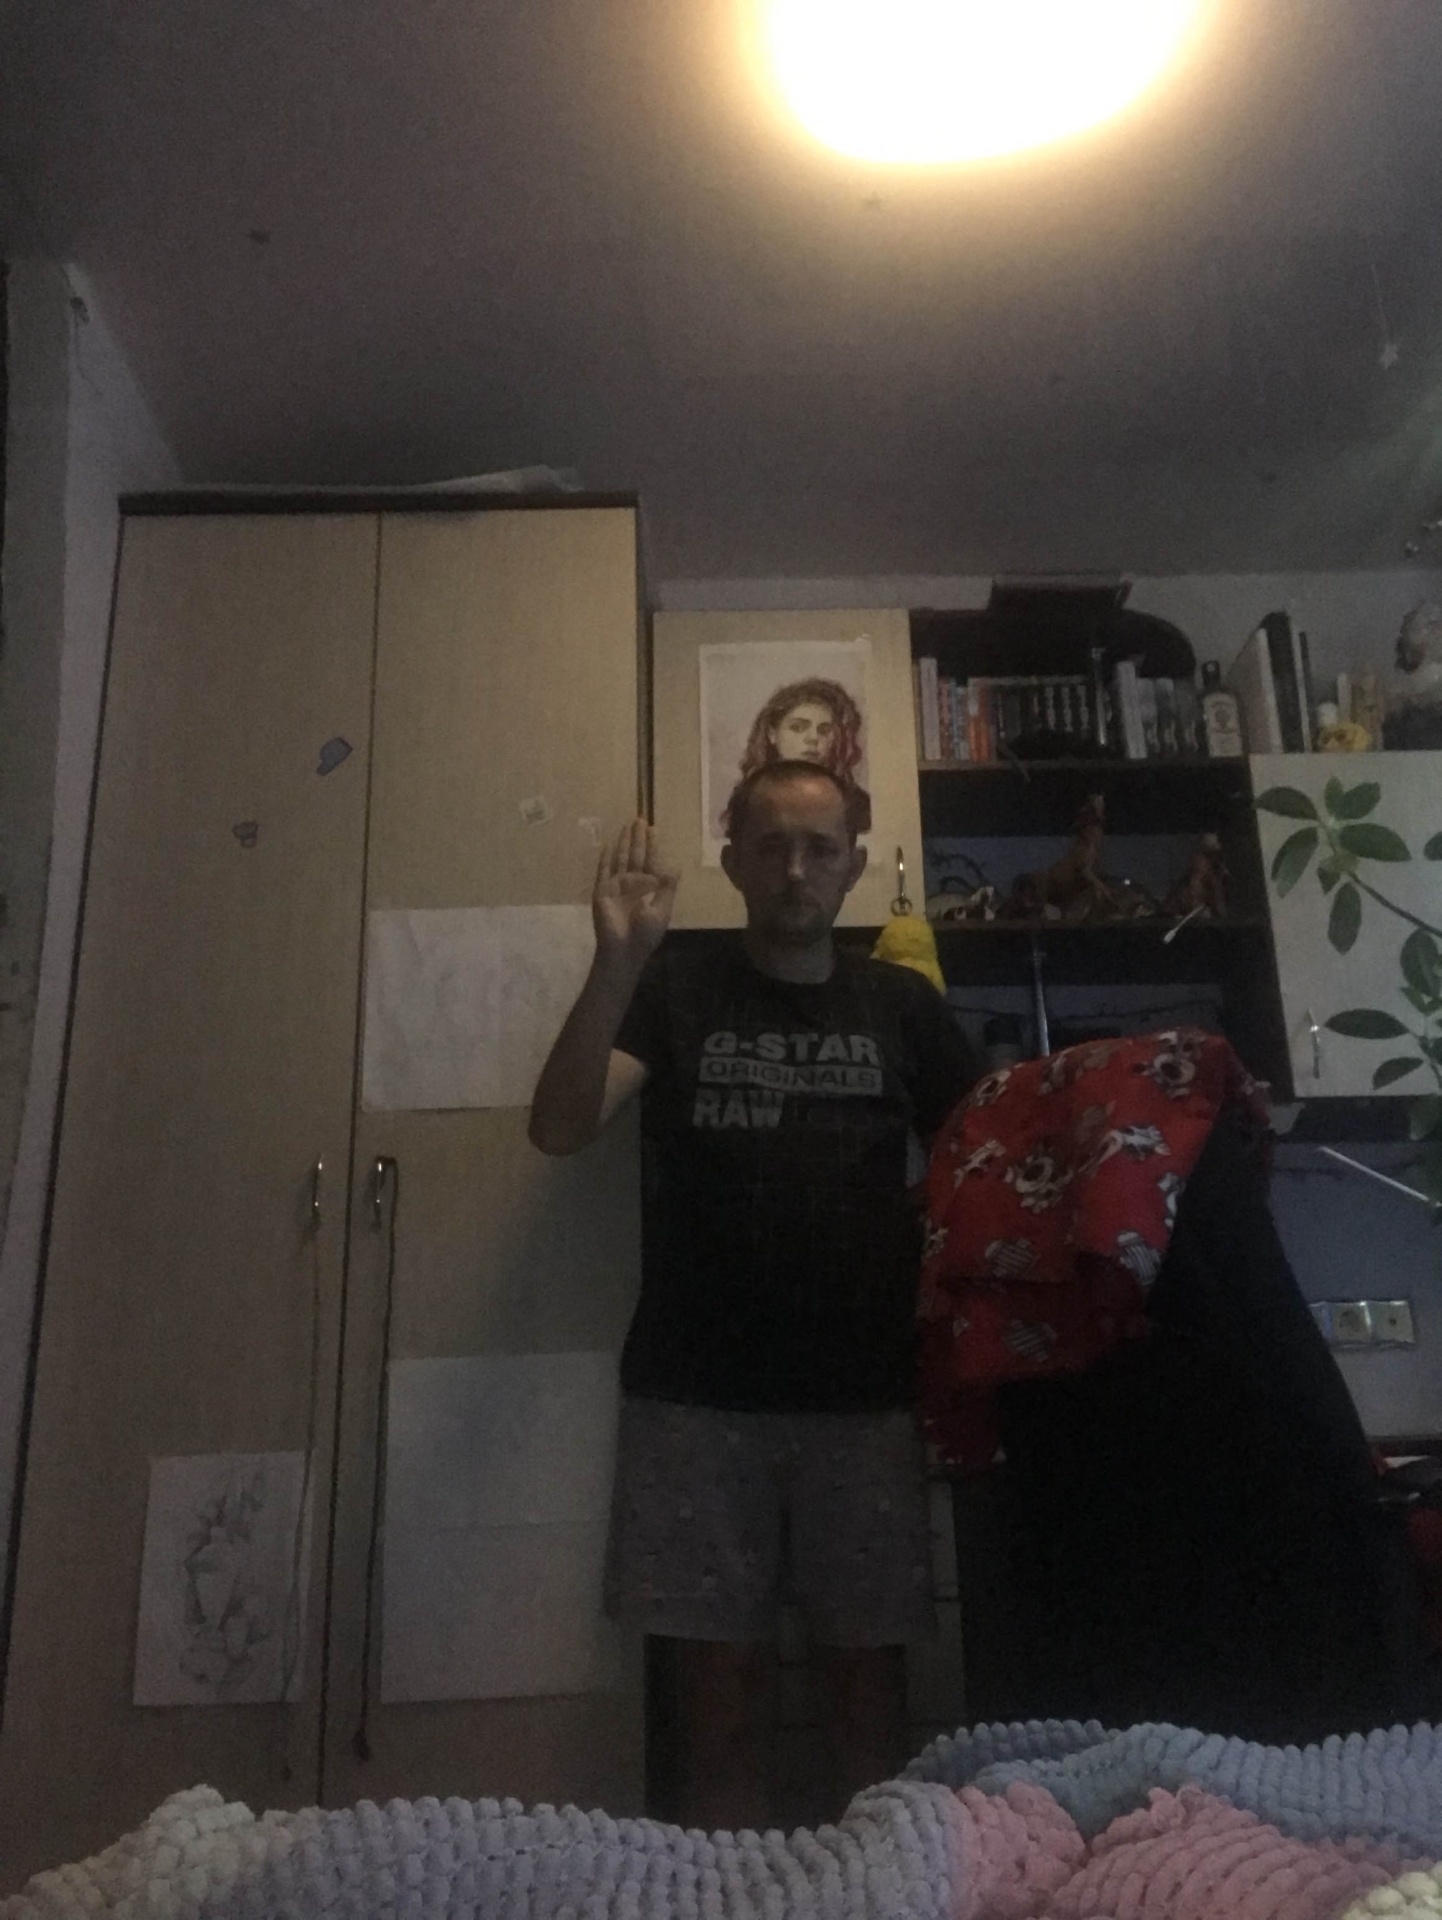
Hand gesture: stop